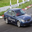
Label: automobile